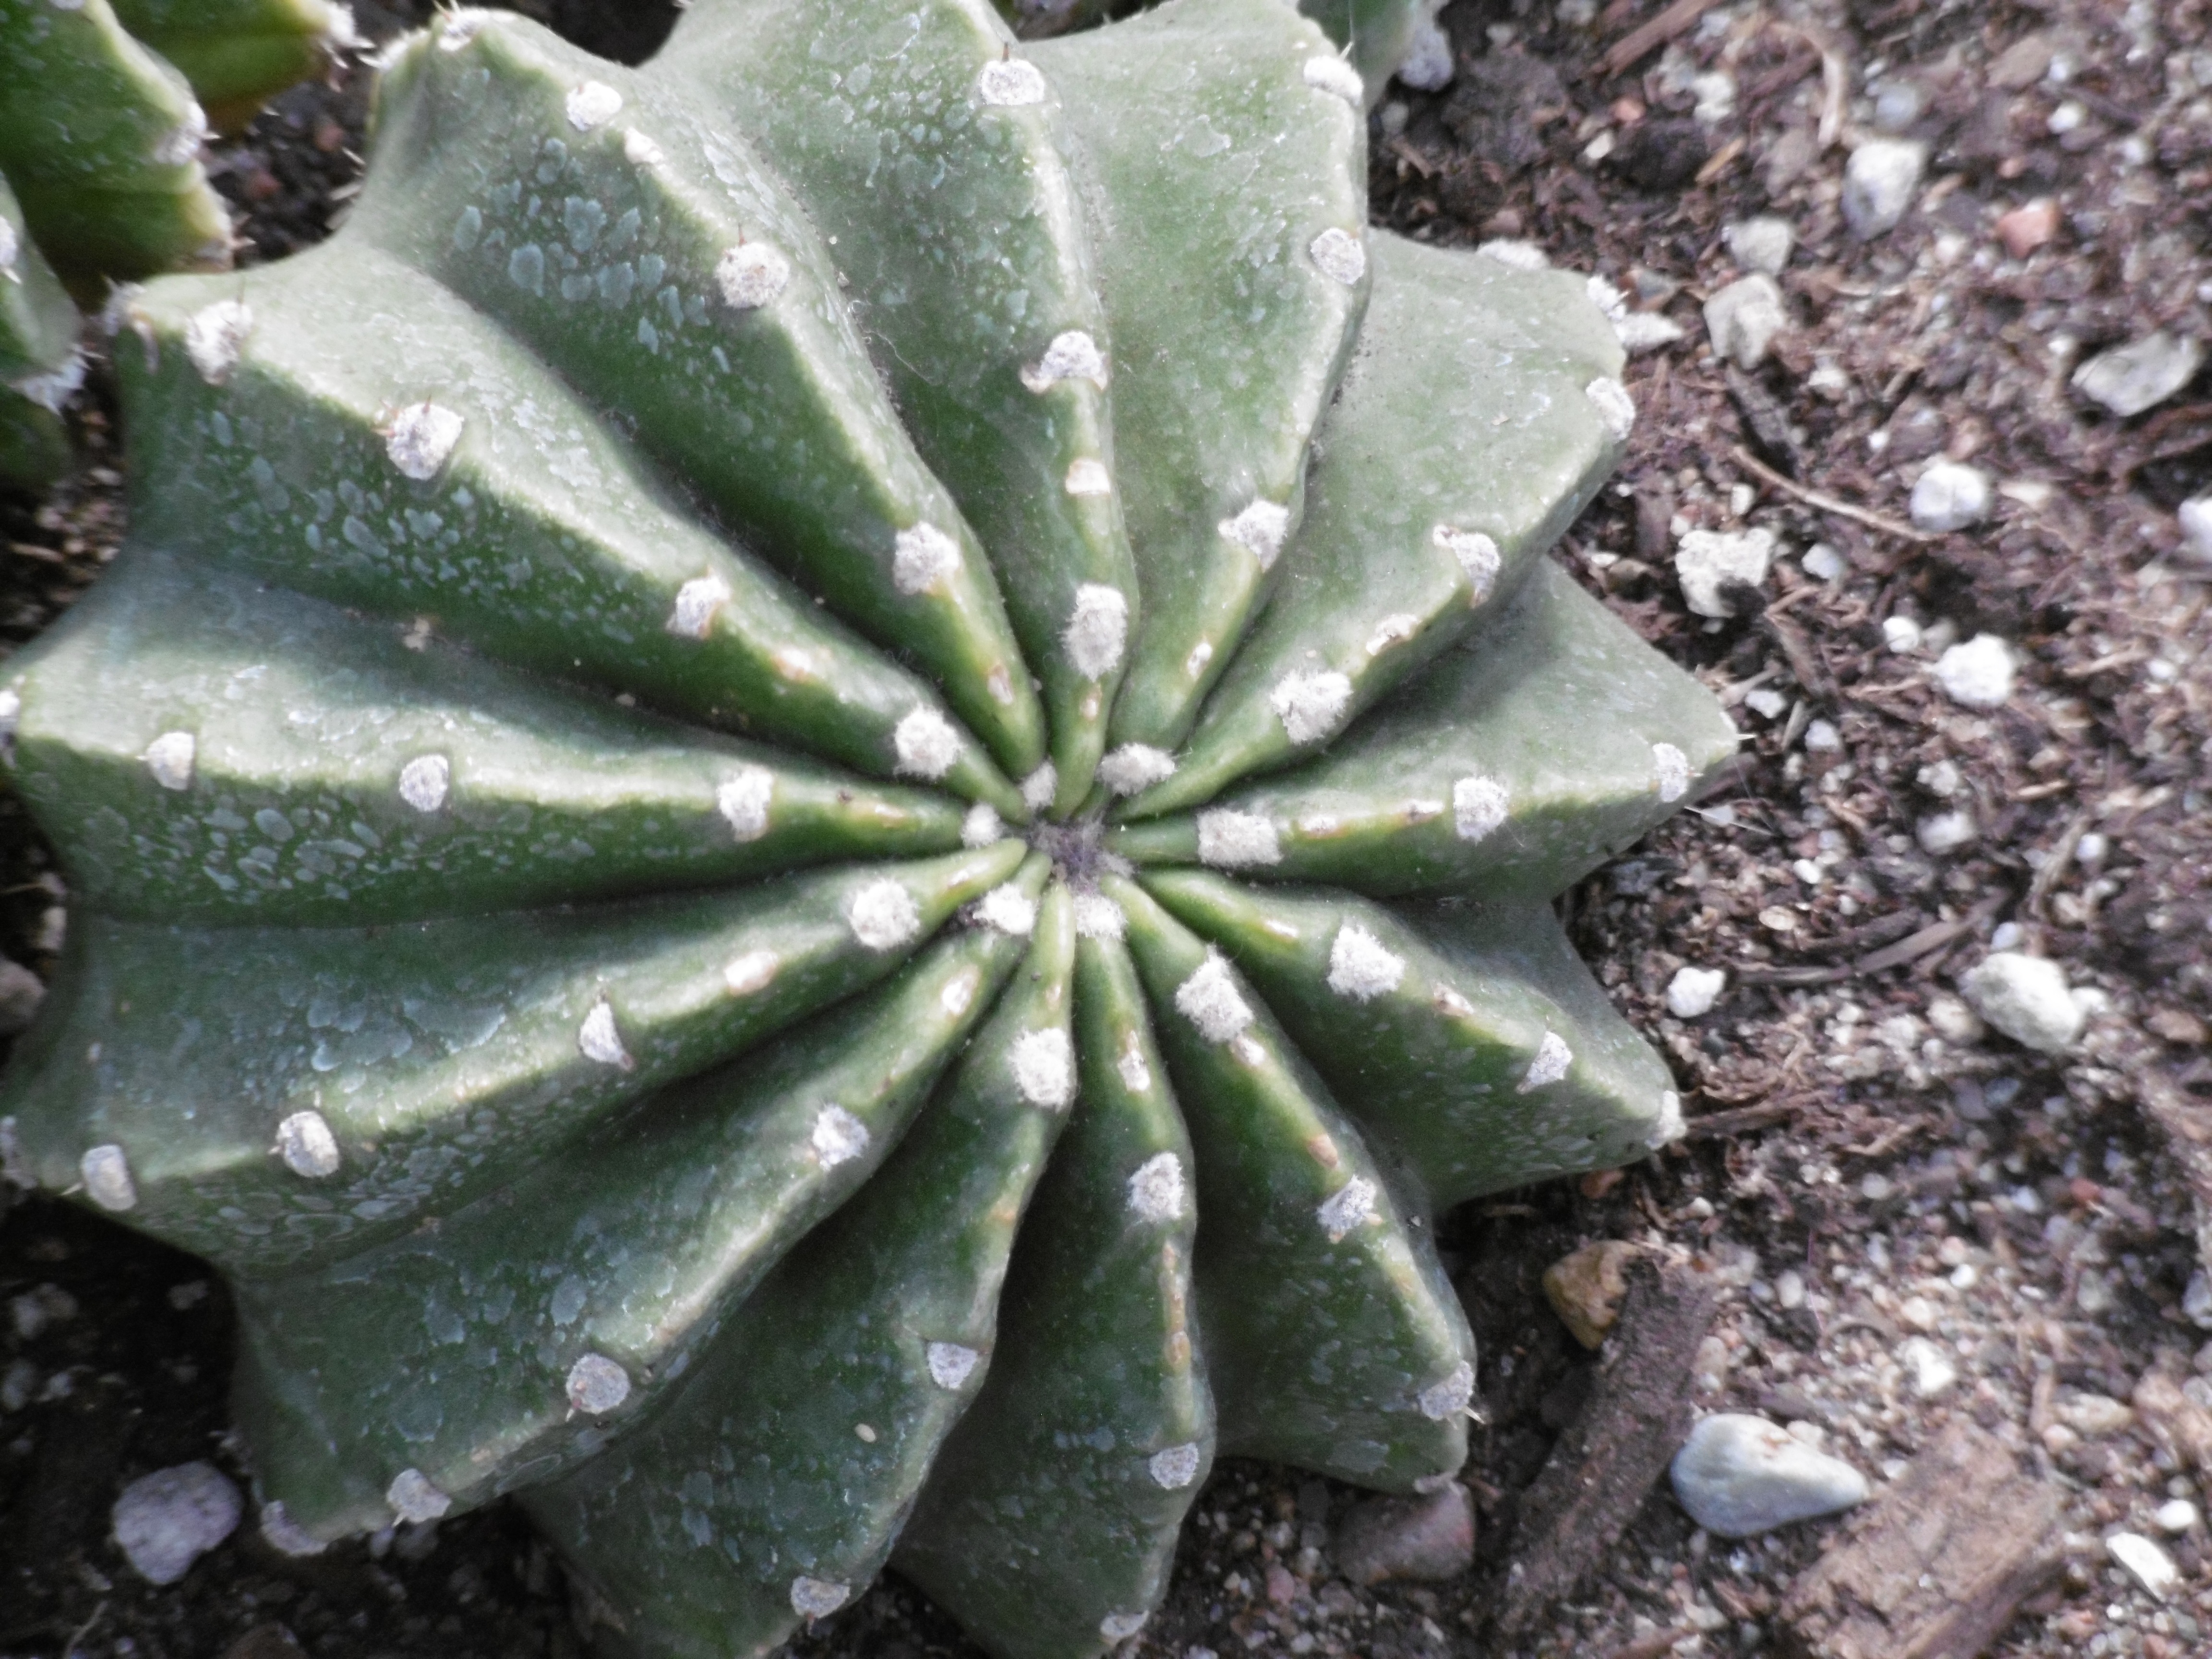
cactus, plant, flower, botany, flora, flowering plant, stonecrop family, land plant, hedgehog cactus, montreal botanical garden